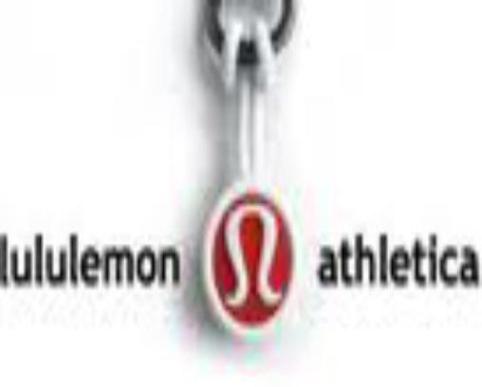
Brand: lululemon athletica-2
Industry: Sports